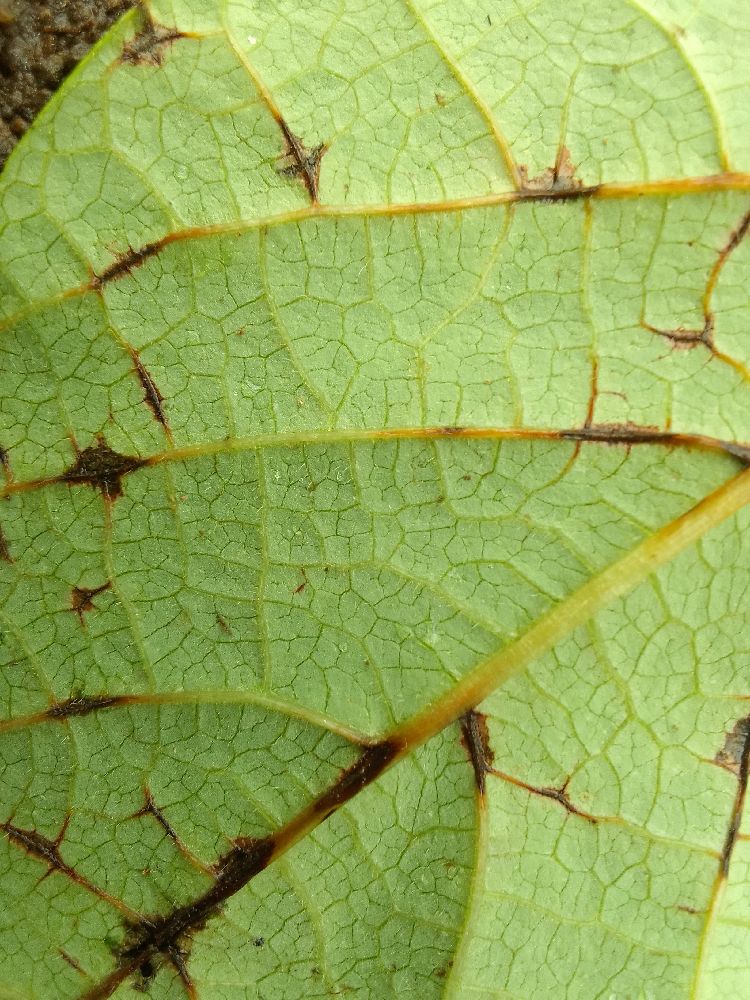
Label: anthracnose